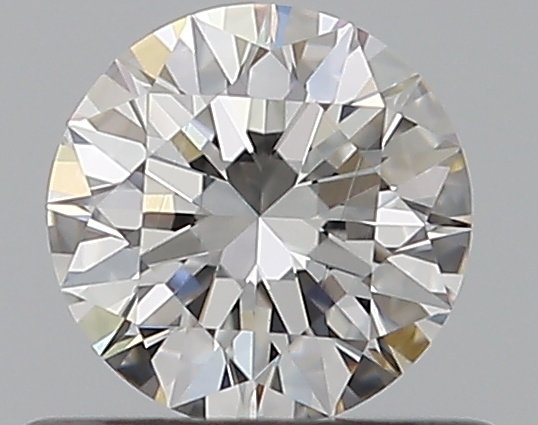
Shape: round
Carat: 0.5
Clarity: VS1
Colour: G
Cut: EX
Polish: EX
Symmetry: EX
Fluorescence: N
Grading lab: GIA
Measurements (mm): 5.07 x 5.09 x 3.14